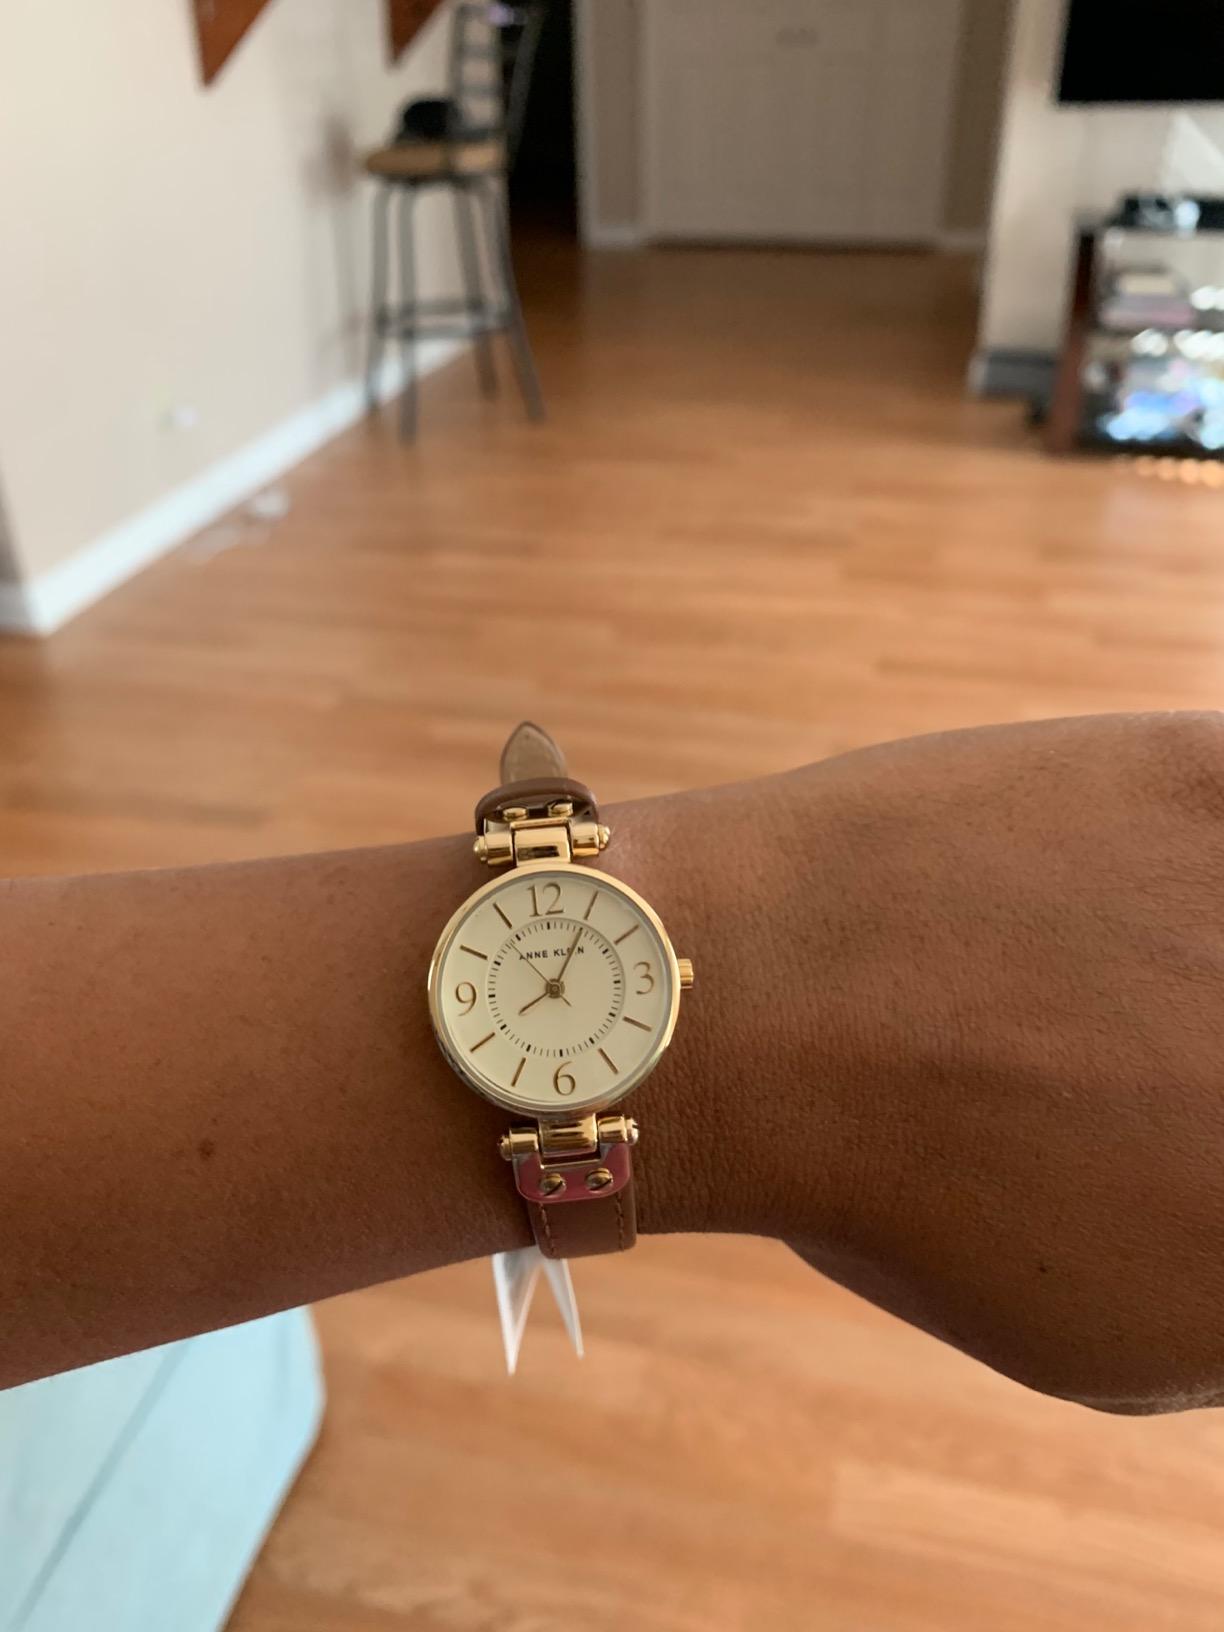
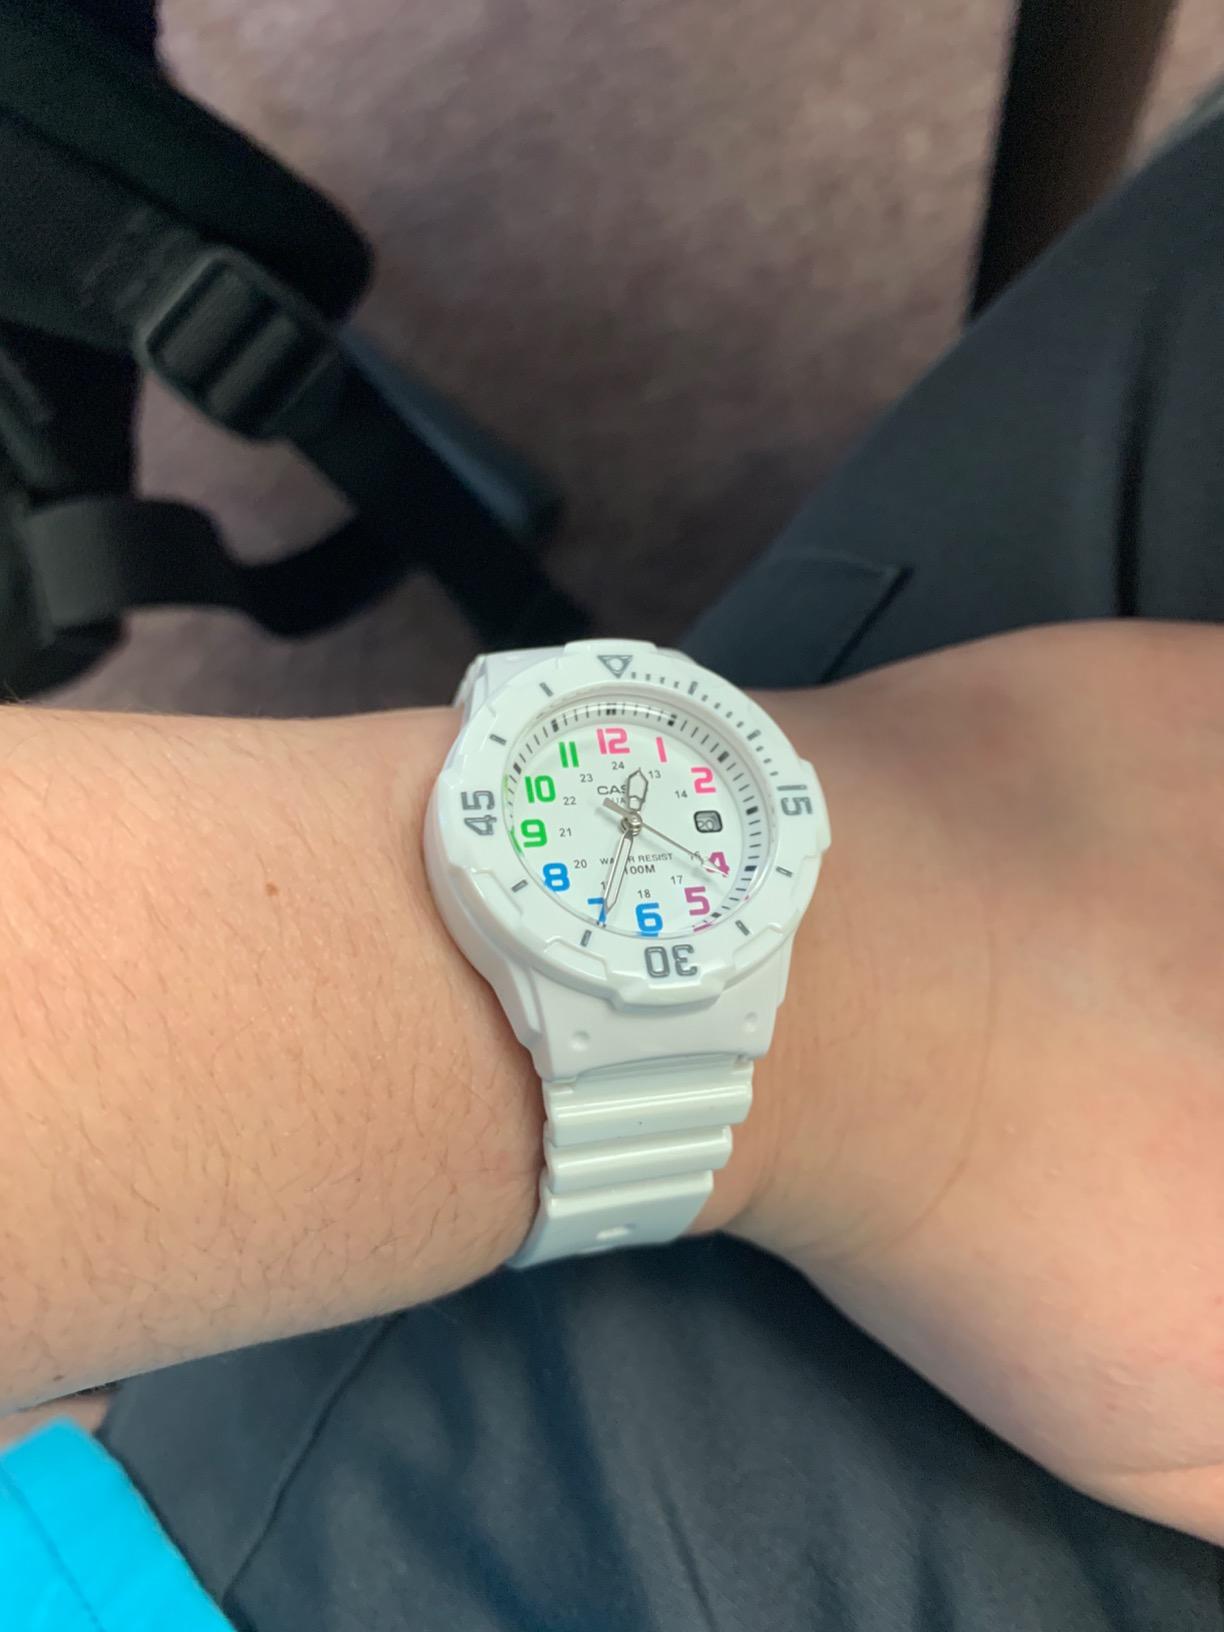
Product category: accessories_watch
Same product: no